Toledo, Spain

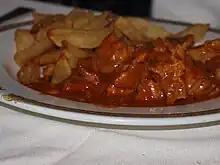
Carcamusas (made of lean pork with seasonal vegetables) are considered a local specialty.

In October 1940, Heinrich Himmler, leading Nazi and Chief of German Police, visited Spain on the invitation extended by Director General of Security José Finat y Escrivá de Romaní. The main purpose of the visit was to inspect the Spanish security forces, discuss Spanish-German police cooperation, and prepare for the planned meeting at Hendaye between Franco and Hitler. During his trip, Himmler visited the ruins of the Alcázar.